Wil Wheaton

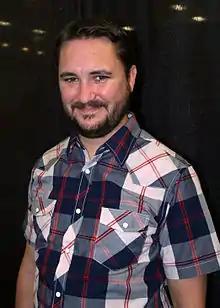
Wheaton at the 2013 Wizard World New York Experience in Manhattan

Wheaton appeared in 12 episodes in a recurring, guest-starring role on "Eureka", playing Dr. Isaac Parrish, the head of the Non-Lethal Weapons Lab at Global Dynamics and a thorn in Fargo's side. Wheaton also voices the character of the former scoutmaster and current sous-chef Earl Harlan in the popular dark, surreal-comedy podcast "Welcome to Night Vale".